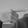
ASL letter: G